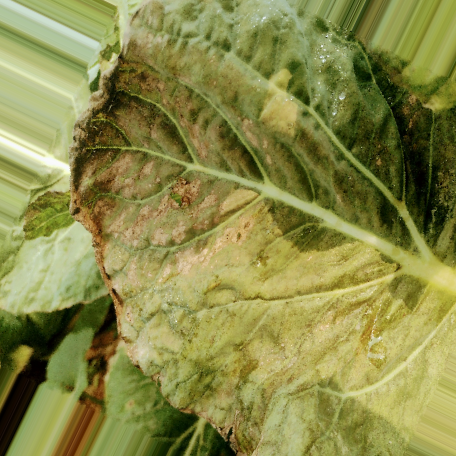
Label: Downy Mildew